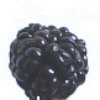
Label: Mulberry 1